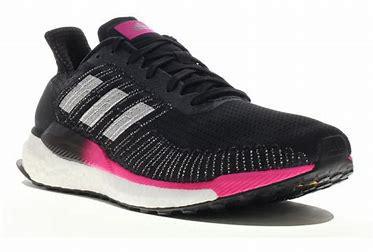
Brand: Adidas
Model: Solarboost 19